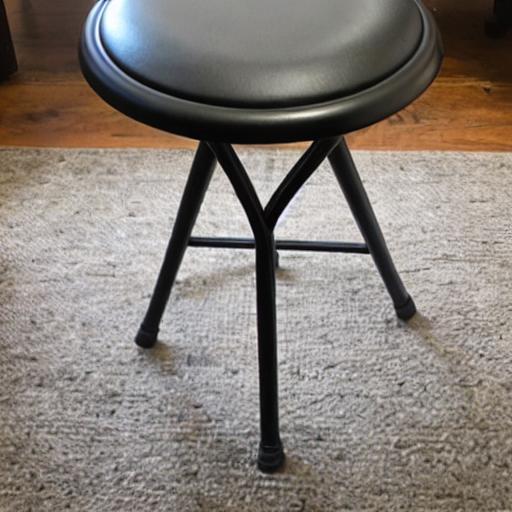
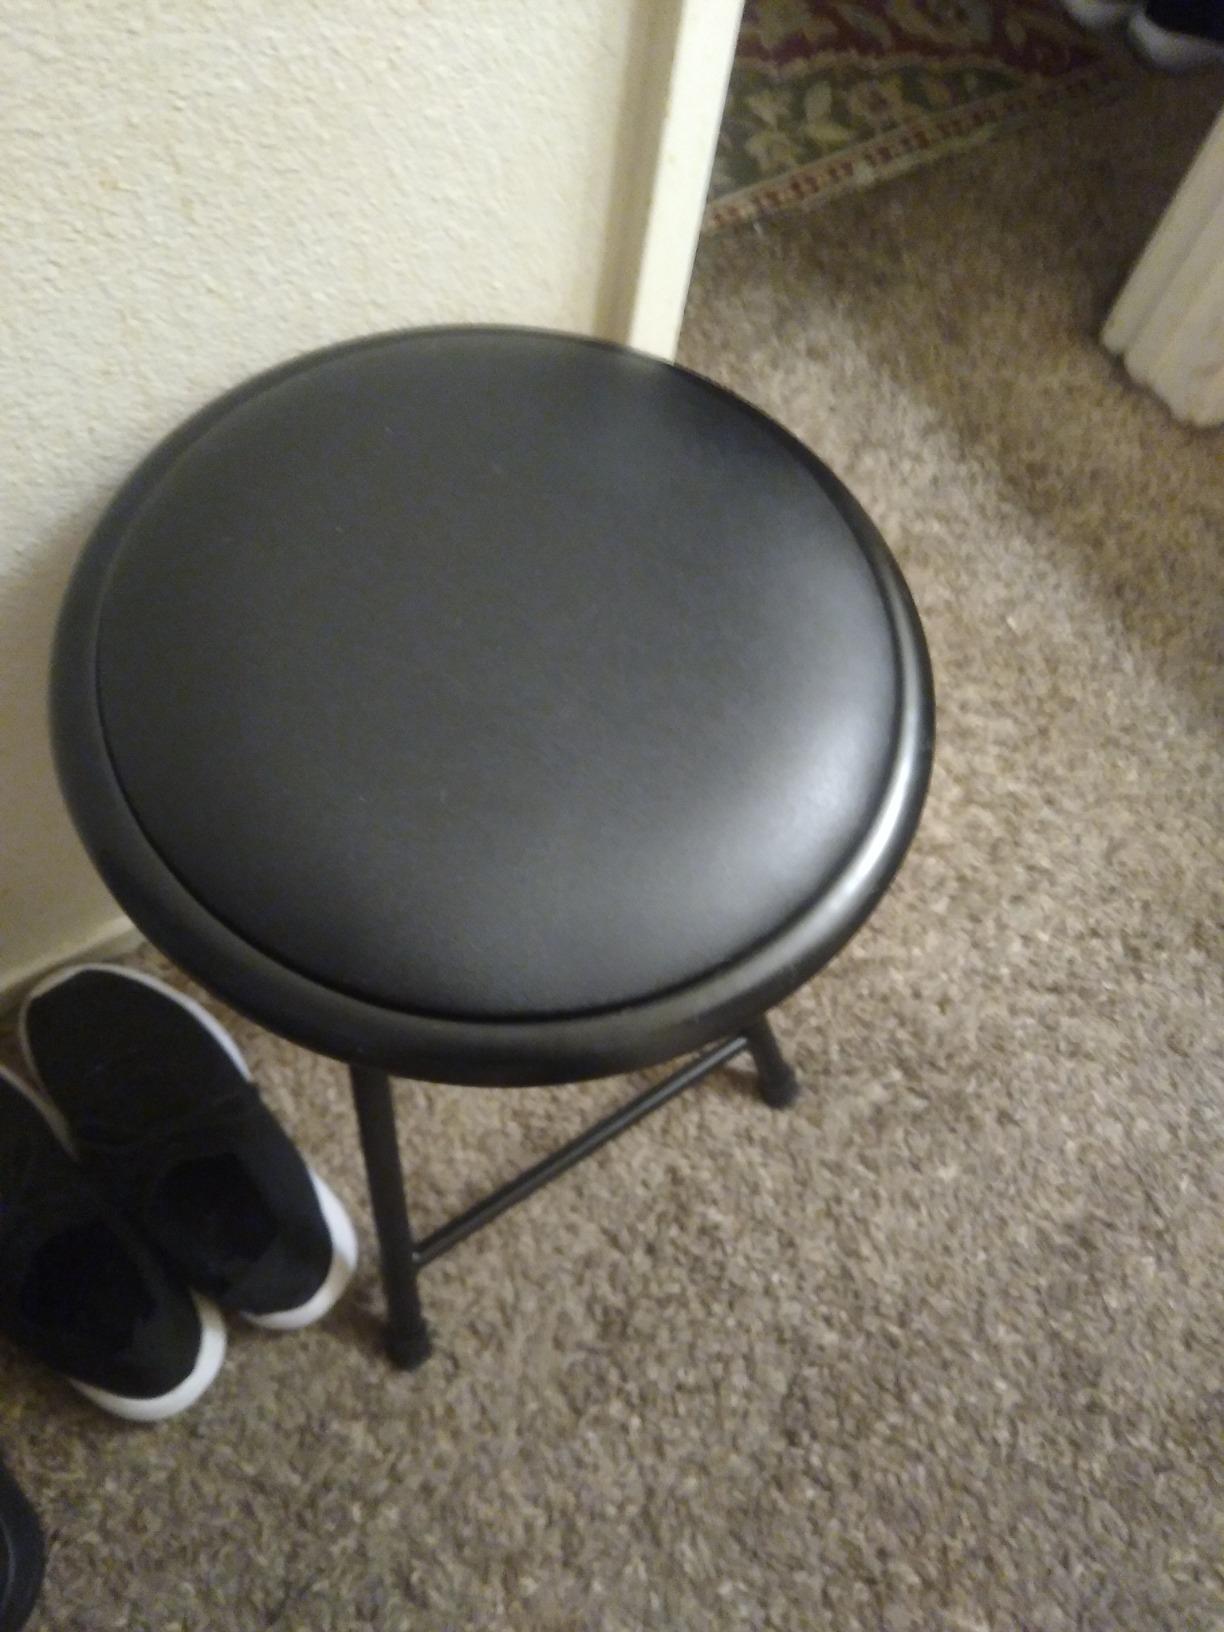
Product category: stool
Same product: no